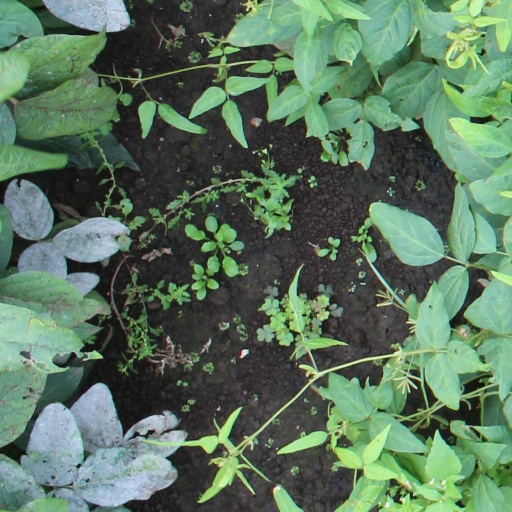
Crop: soybean